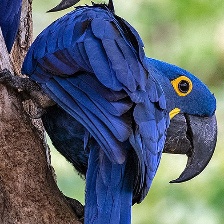
Species: HYACINTH MACAW
Scientific name: ANODORHYNCHUS HYACINTHINUS
ImageNet parent category: macaw